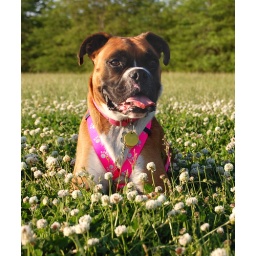
Bought my dog new clothes last weekend. I think she's pretty in hot pink lol.